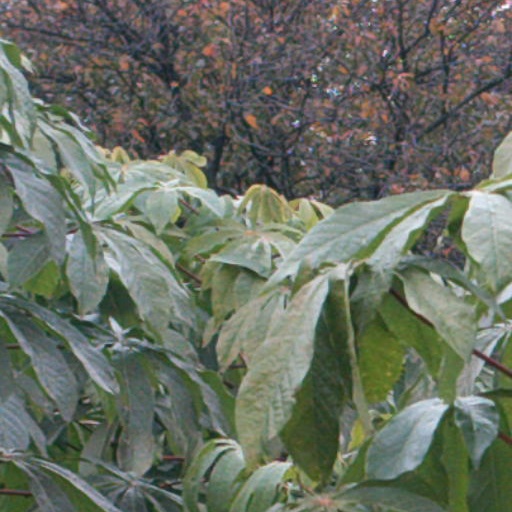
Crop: cassava